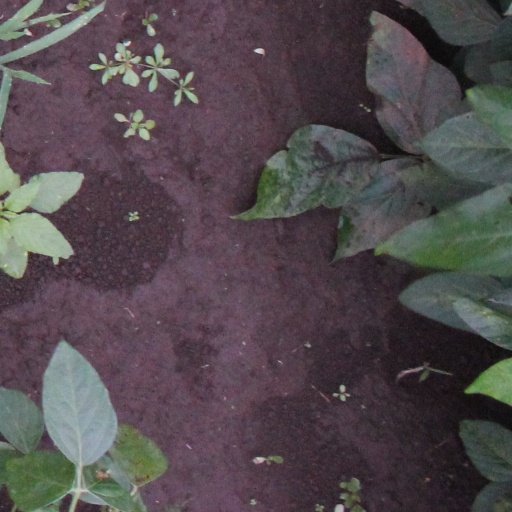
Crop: soybean